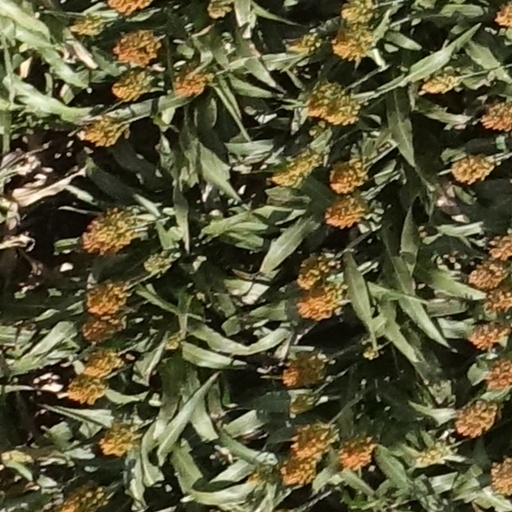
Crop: sorghum